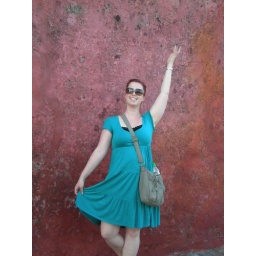
Woman in turquoise dress against red wall